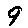
Label: 9